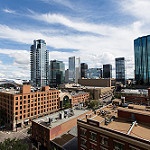
Label: buildings